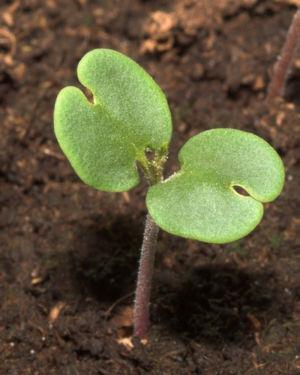
Le cotylédon est une feuille primordiale constitutive de la graine. Le terme vient du grec, κοτυληδών, κοτυληδόνος, de κοτύλη qui désignait une mesure de capacité, c'est-à-dire une cavité, un creux, un contenant. Il est employé pour la première fois le 26 juin 1682 par le naturaliste anglais John Ray dans une notice de son ouvrage Methodus plantarum nova.